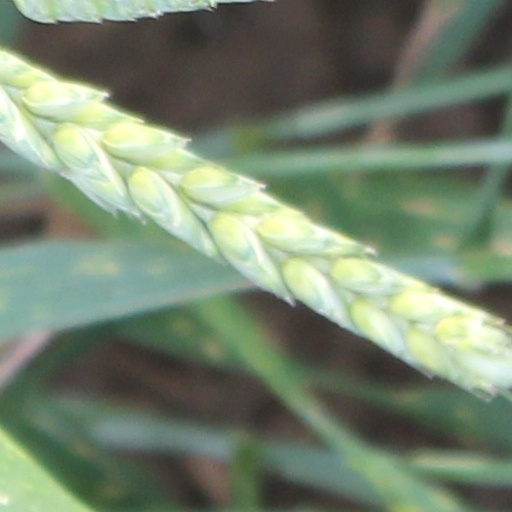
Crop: wheat